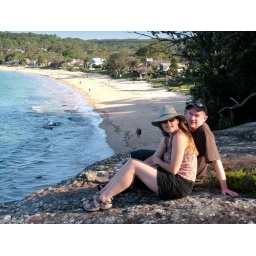
The two of us, on a rock ledge above our favourite beach retreat near Sydney